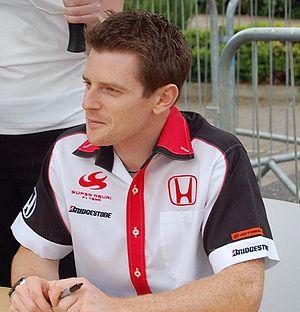
Anthony Denis Davidson, est un pilote automobile britannique. Pilote essayeur de 2002 à 2006 pour le compte de l'écurie Honda, il a également été en 2007 et en 2008 l'un des deux pilotes de l'équipe Super Aguri Formula 1 Team-Honda, aux côtés de Takuma Satō.
Super Aguri Formula 1 Team était une écurie japonaise de Formule 1 engagée en championnat du monde de 2006 à 2008. L'équipe, fondée par l'ancien pilote Aguri Suzuki, avait son siège social à Tokyo au Japon et était basée à Leafield au Royaume-Uni dans les locaux de l'ancienne écurie de Formule 1 Arrows. Super Aguri a été créée en urgence avec le soutien de Honda afin d'assurer un volant de titulaire au pilote Takuma Satō, très populaire au Japon mais licencié par l'écurie Honda fin 2005.